Tiny the Wonder

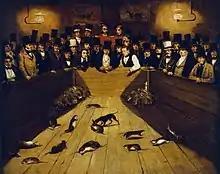
Depiction of Tiny in the painting "Rat-Catching at the 'Blue Anchor' Tavern, Bunhill Row, Finsbury, London". Oil on canvas, 1850–52. Museum of London, London.

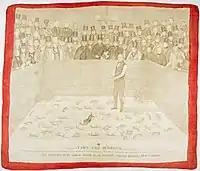
Tiny the Wonder handkerchief, circa 1850

Tiny the Wonder was an English Toy Terrier (Black & Tan) famous in the City of London in the mid-19th century for being able to kill 200 rats in an hour in the city's rat-baiting pits. At the time, the world record for killing 100 rats was 5 minutes, 30 seconds, held by a bull and terrier named Billy.